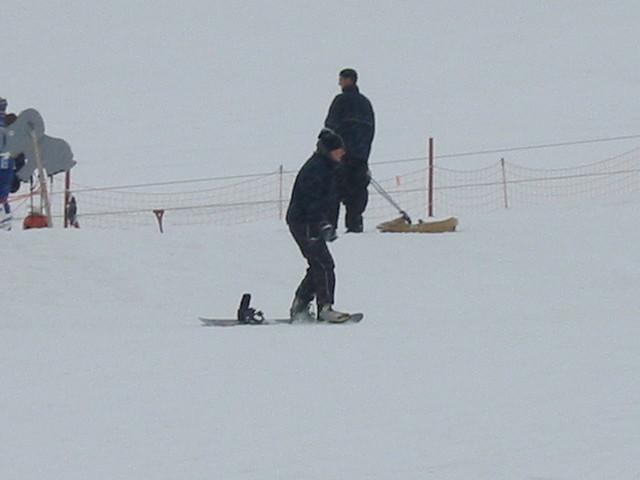
People riding skis on a snow covered ski slope.